Leica R bayonet

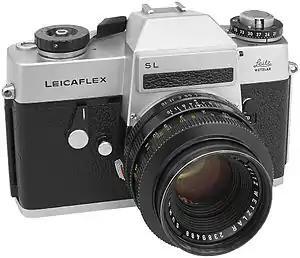
A Leicaflex SL and R mount 50 mm lens

The Leica R bayonet mount is a camera lens mount system introduced by Leitz in 1964. The R mount is the standard method of connecting a lens to the Leica R series of 35 mm single-lens reflex cameras. The mount is descended from those used for the Leicaflex, Leicaflex SL and Leicaflex SL2 SLR cameras, but differs in the cams used to communicate lens aperture information to the camera. 3 cam lenses are compatible with all of the Leica SLR cameras, while R-only lenses have a slightly different mount shape that will not fit on the earlier cameras.